History of North Omaha, Nebraska

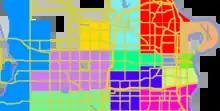

After the 1919 Omaha Race Riot, landlords began enforcing race-restrictive covenants. Properties for rent and sale were restricted on the basis of race, with the primary intent of keeping North Omaha "black" and the rest of the city "white." Redlining by banks in decisions about loans supported such restrictions and limited reinvestment in North Omaha. The federal government's effort to insure mortgage lending led to racial discrimination in awards of loans. Such restrictions were ruled illegal in 1940.